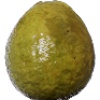
Label: Guava 1